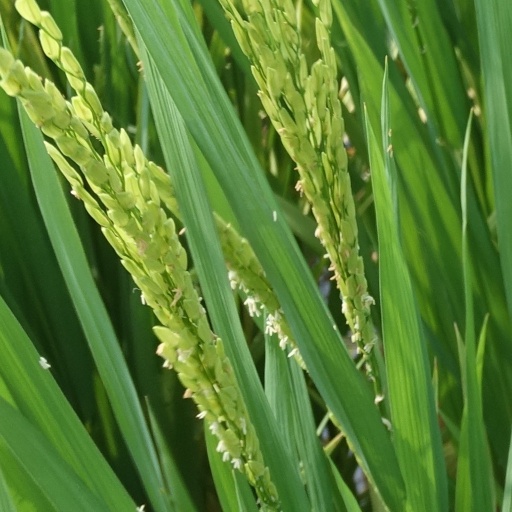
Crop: rice